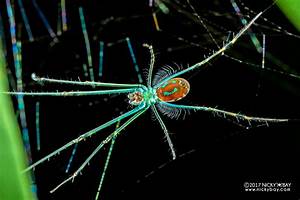
Label: spider